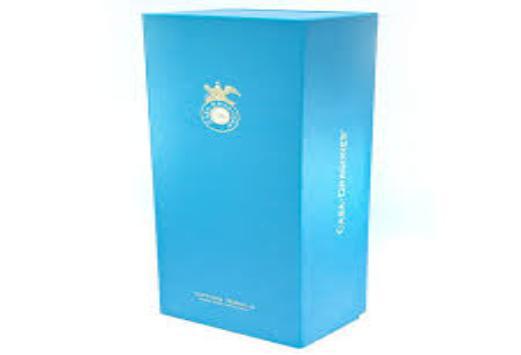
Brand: Casa Dragones
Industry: Food